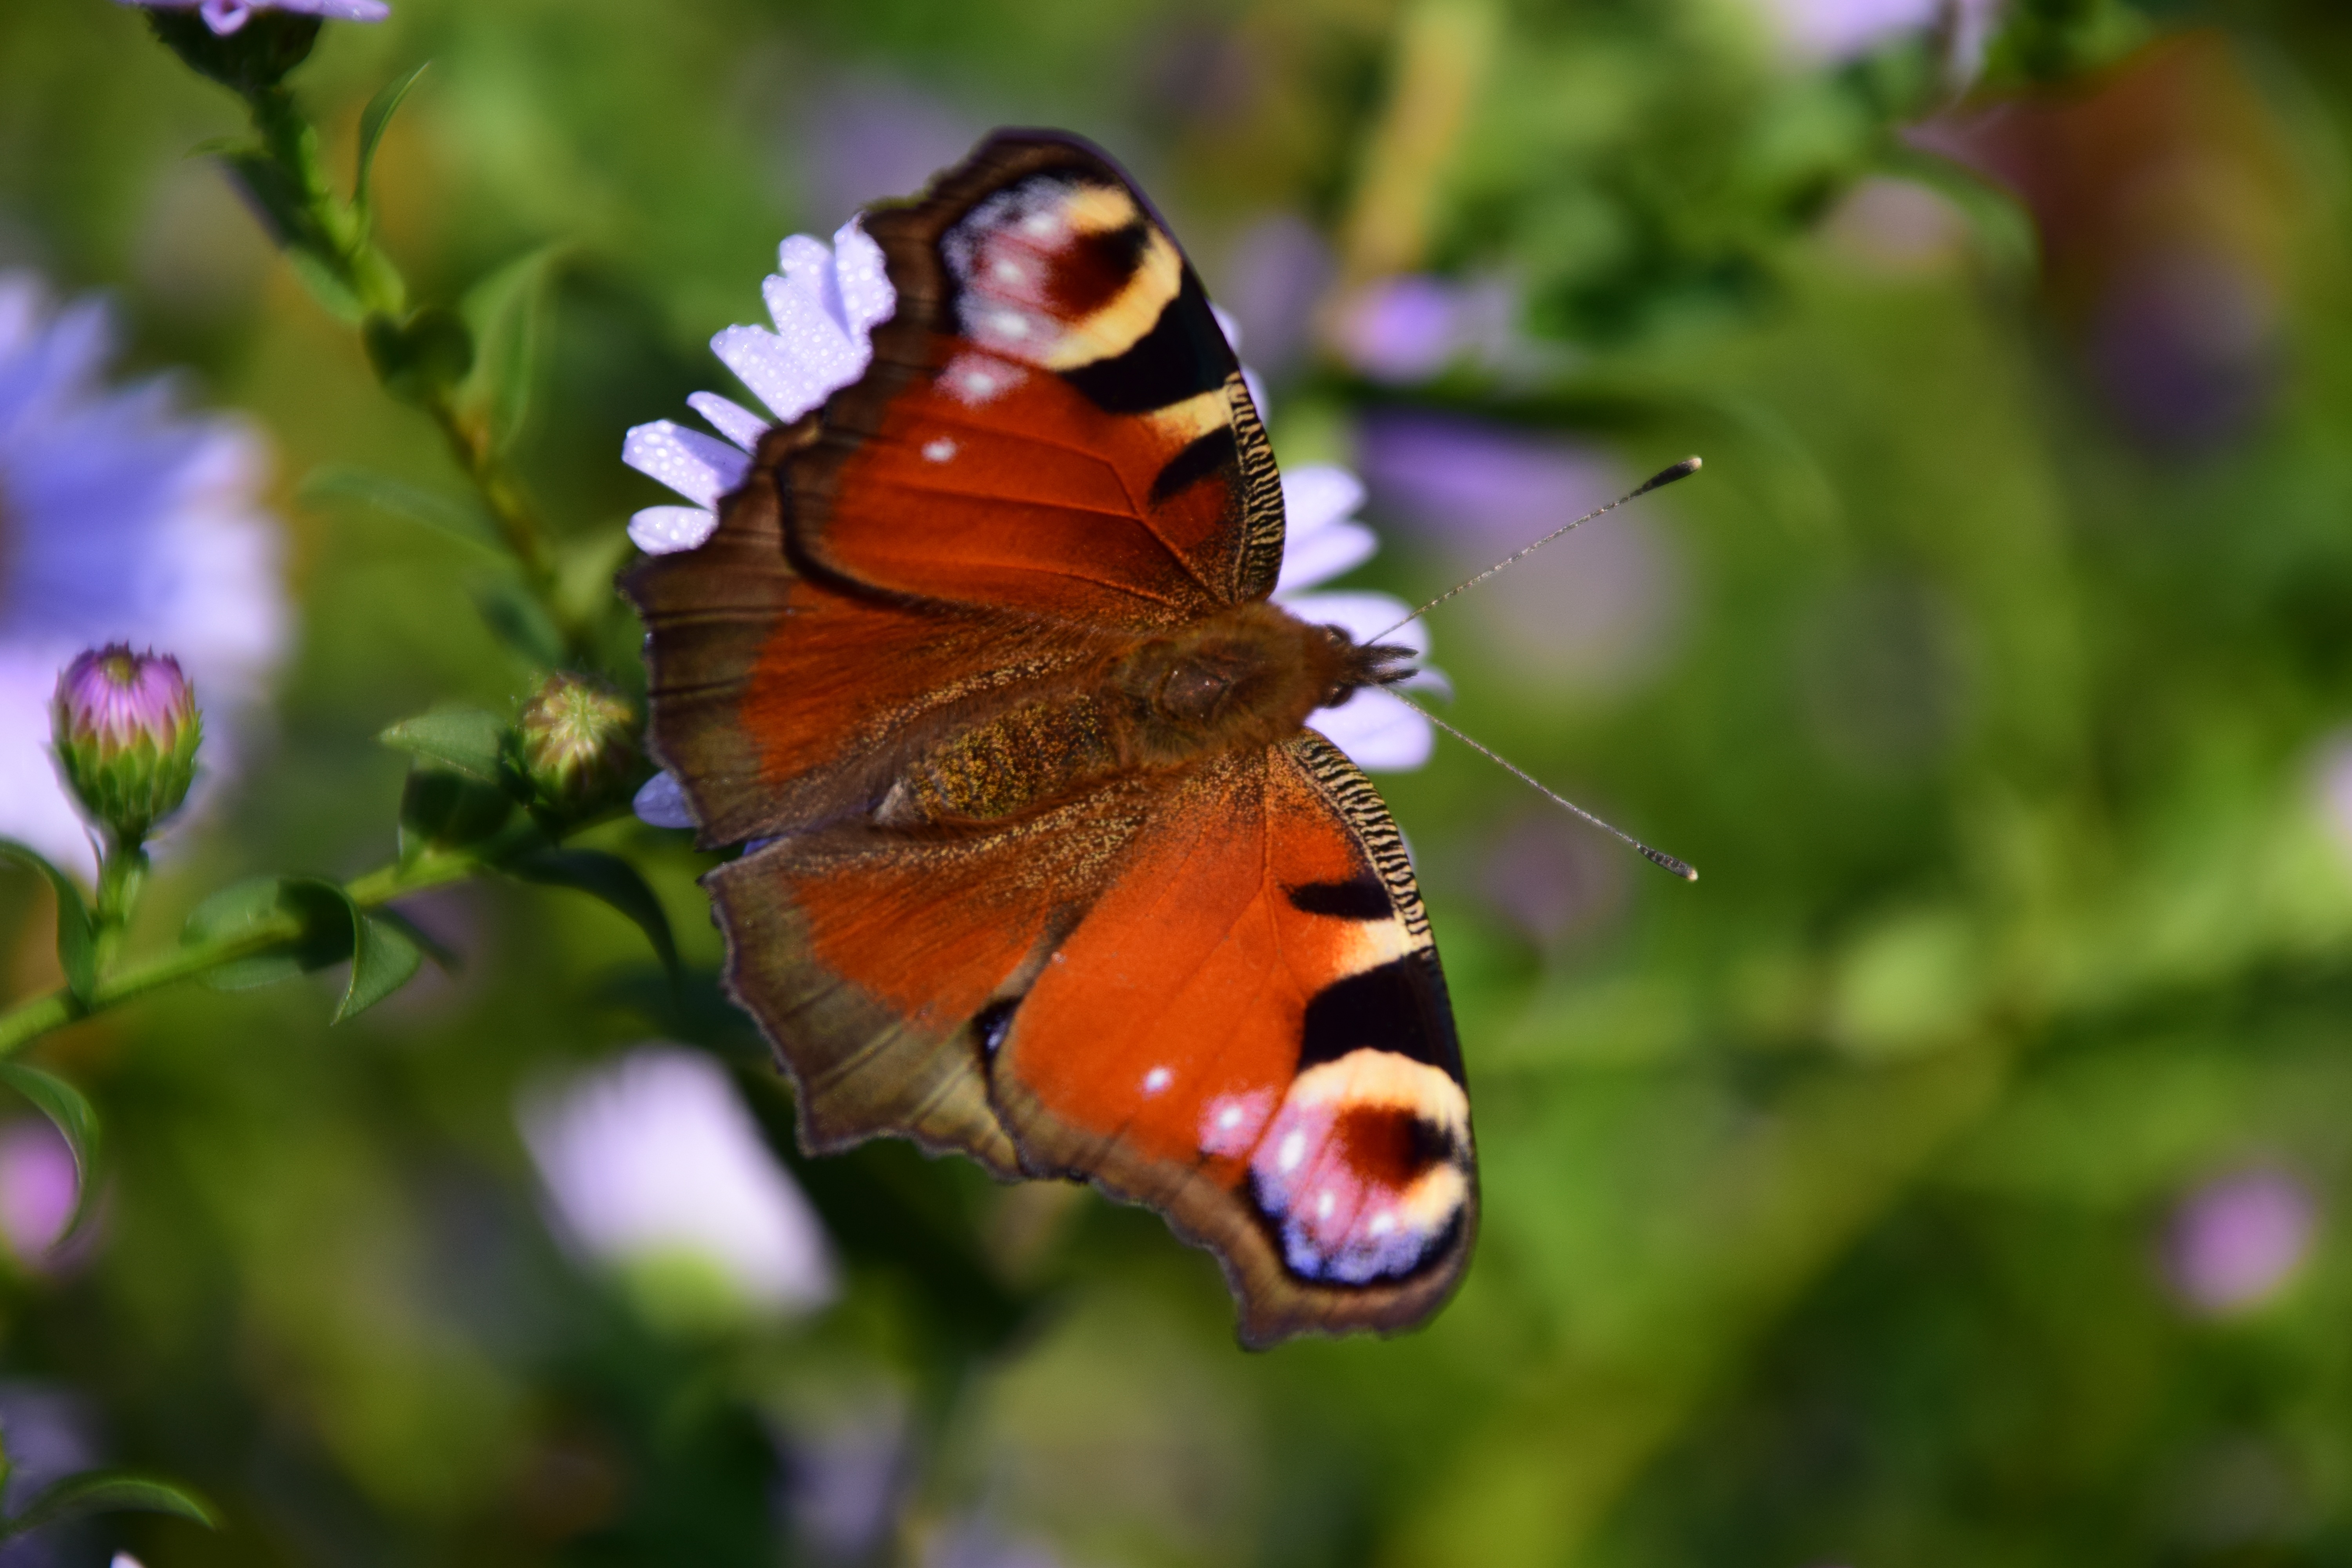
nature, photography, flower, summer, wildlife, insect, butterfly, close, flora, fauna, invertebrate, peacock, close up, monarch butterfly, beautiful, nectar, macro photography, peacock butterfly, pollinator, moths and butterflies